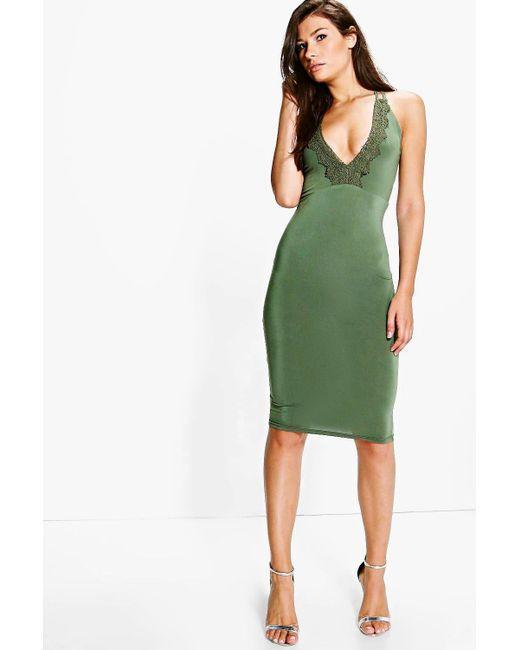
figurbetontes Cami-Kleid mit tiefem V-Ausschnitt und Spitze in Salbeigrün